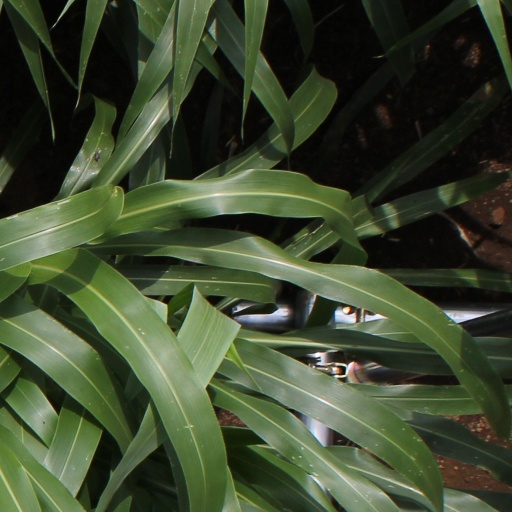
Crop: sorghum